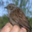
Label: bird